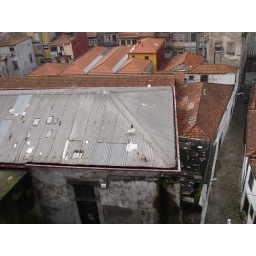
On a roof across the river in Vila Nova de Gaia